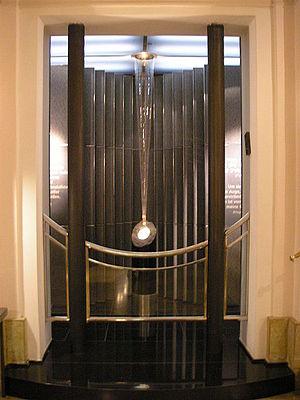
Le Stadttempel est la synagogue principale de Vienne. Il se trouve au 4 Seitenstettengasse dans le premier arrondissement viennois, l'Innere Stadt, d'où le nom qu'on lui donne parfois de "Seitenstettentempel". Avant 1938, il était en effet courant, en raison de leur grand nombre, de donner aux synagogues de Vienne le nom de la rue dans laquelle elles se trouvaient.